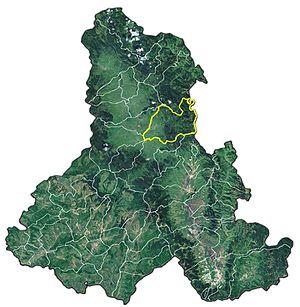
Gheorgheni est une municipalité du județ de Harghita en Roumanie et fait partie de la région de Transylvanie